Model aircraft

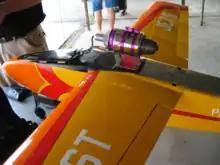
Miniature jet turbine

For larger and heavier models, the most popular powerplant is the glow plug engine. Glow engines are fueled by a mixture of slow burning methanol, nitromethane, and lubricant (castor oil or synthetic oil), which is sold pre-mixed as glow-fuel. Glow-engines require an external starting mechanism; the glow plug must be heated until it is hot enough to ignite fuel to start. Reciprocating cylinders apply torque to a rotating crankshaft, which is the engine's primary power-output. Some power is lost from converting linear motion to rotary and in lost heat and unburned fuel, so efficiency is low.